Old Tom Parr

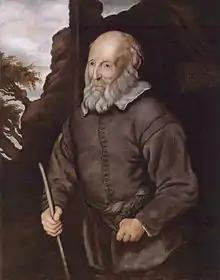
Parr c.1635

Thomas "Old Tom" Parr ( (reputedly) – 13 November 1635) was an Englishman who was said to have lived for 152 years. A portrait of Parr hangs at Shrewsbury Museum and Art Gallery, with an inscription which reads "Thomas Parr died at the age of 152 years 19 days" "The old very old man or Thomas Parr, son of John Parr of Winnington in the Parish of Alberbury who was born in the year 1483 in the reign of King Edward IV being 152 years old in the year 1635." The portrait was once in the collection of the Leighton family of Loton Park, which is in Alberbury.